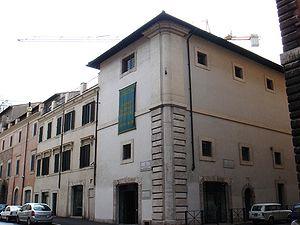
Le Musée national romain est un musée archéologique de Rome, qui rassemble des objets et sculptures touchant à l'histoire et à la culture de la ville à l'époque romaine.
Via delle Botteghe Oscure est une rue de Rome qui sépare les rioni de Sant'Angelo et Pigna. Elle relie la via dell'Aracoeli à piazza Calcari
La Crypta Balbi est un complexe culturel situé dans le quartier du Champ de Mars, à Rome, comprenant le site archéologique de l'ancien portique dit « Crypta Balbi », lié au Théâtre de Balbus, et un musée, inauguré en 2001, qui abrite une partie des collections du Musée national romain.